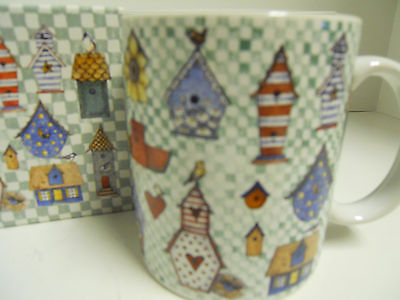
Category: mug